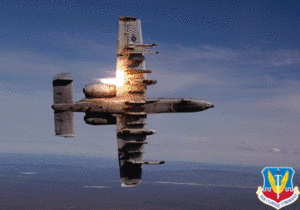
L'Air Combat Command est l'un des grands commandements de l'United States Air Force. Son quartier-général se situe à Langley Air Force Base.